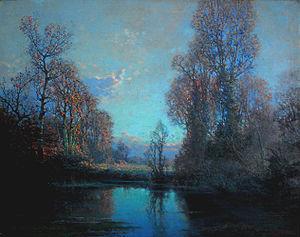
Louis Carbonnel est un peintre français, marqué par le mouvement impressionniste, qui a vécu dans le pays seurrois.